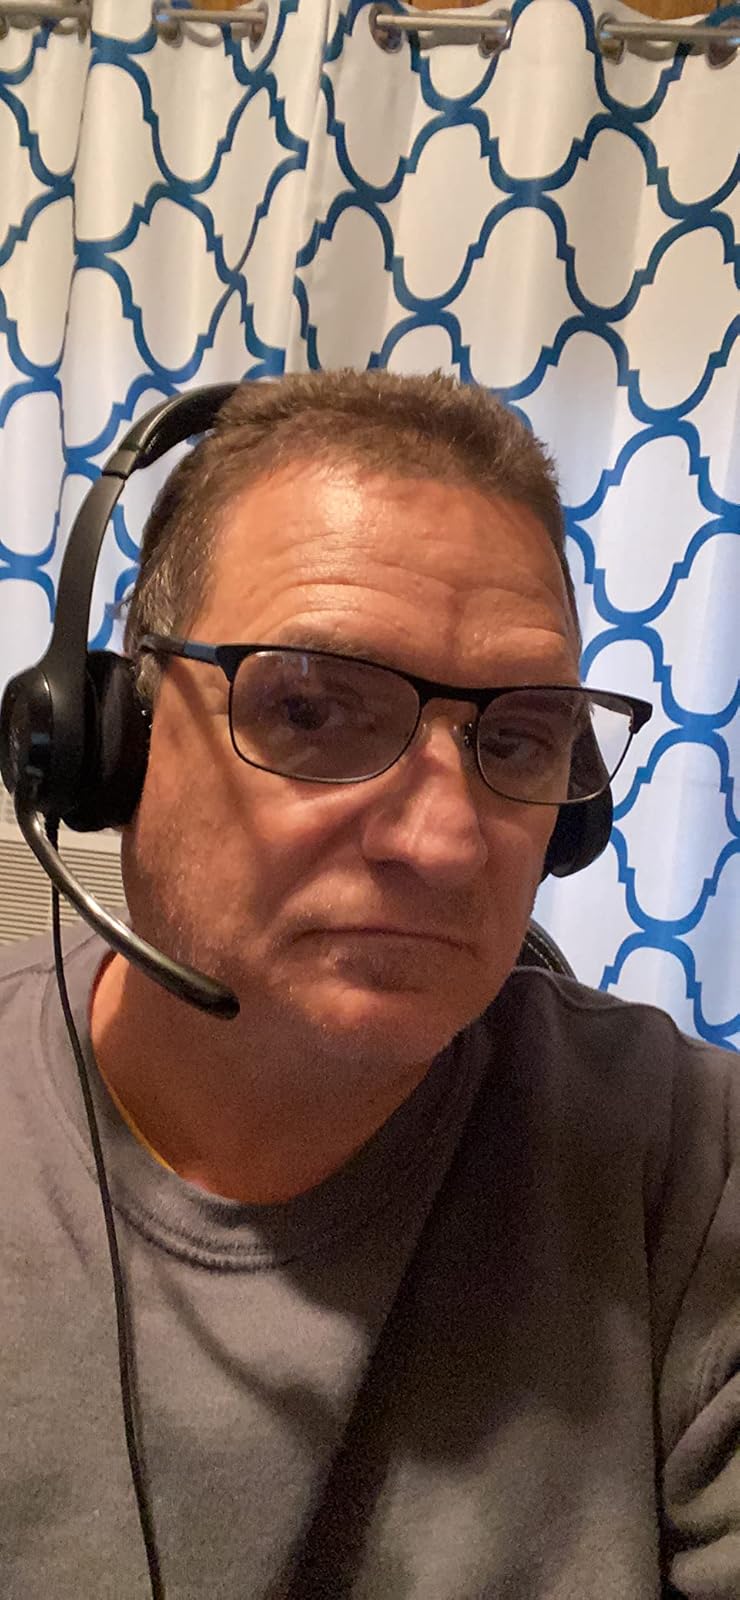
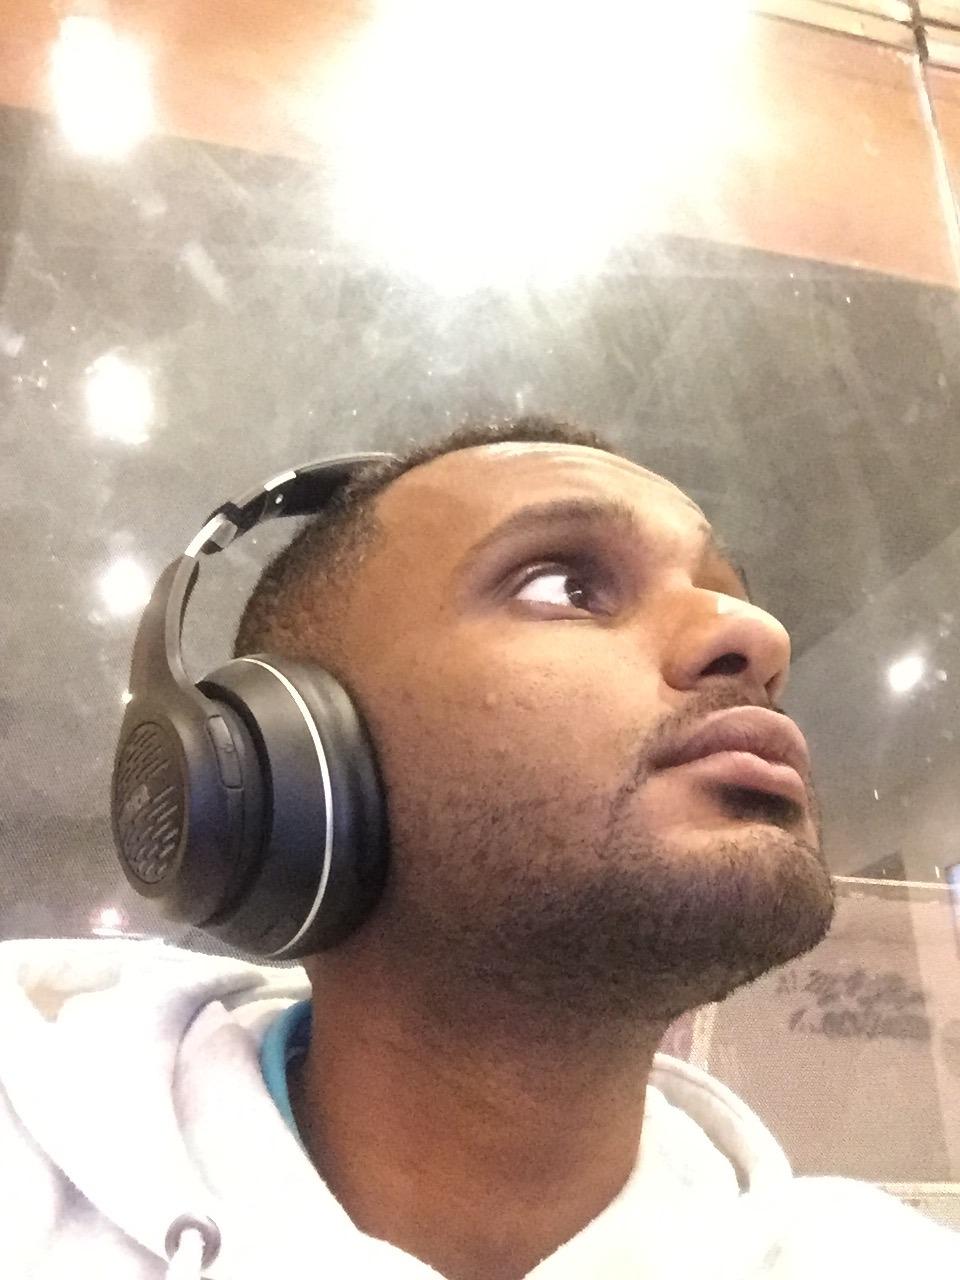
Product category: headphones
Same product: no